The Slow Business of Going

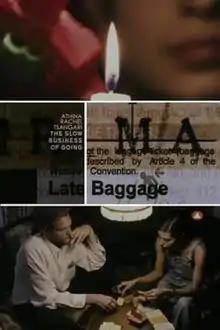
Poster

The Slow Business of Going is a 2000 Greek film directed by Athina Rachel Tsangari. It premiered at the Thessaloniki International Film Festival on 17 November 2000.